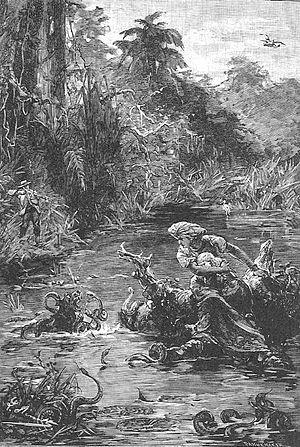
""Nord contre Sud"", Léon Benett"
Zermah est un personnage du roman Nord contre Sud de Jules Verne.